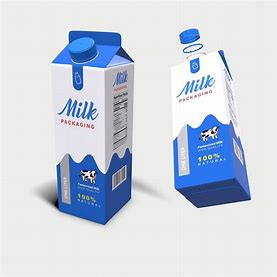
Label: cardboard